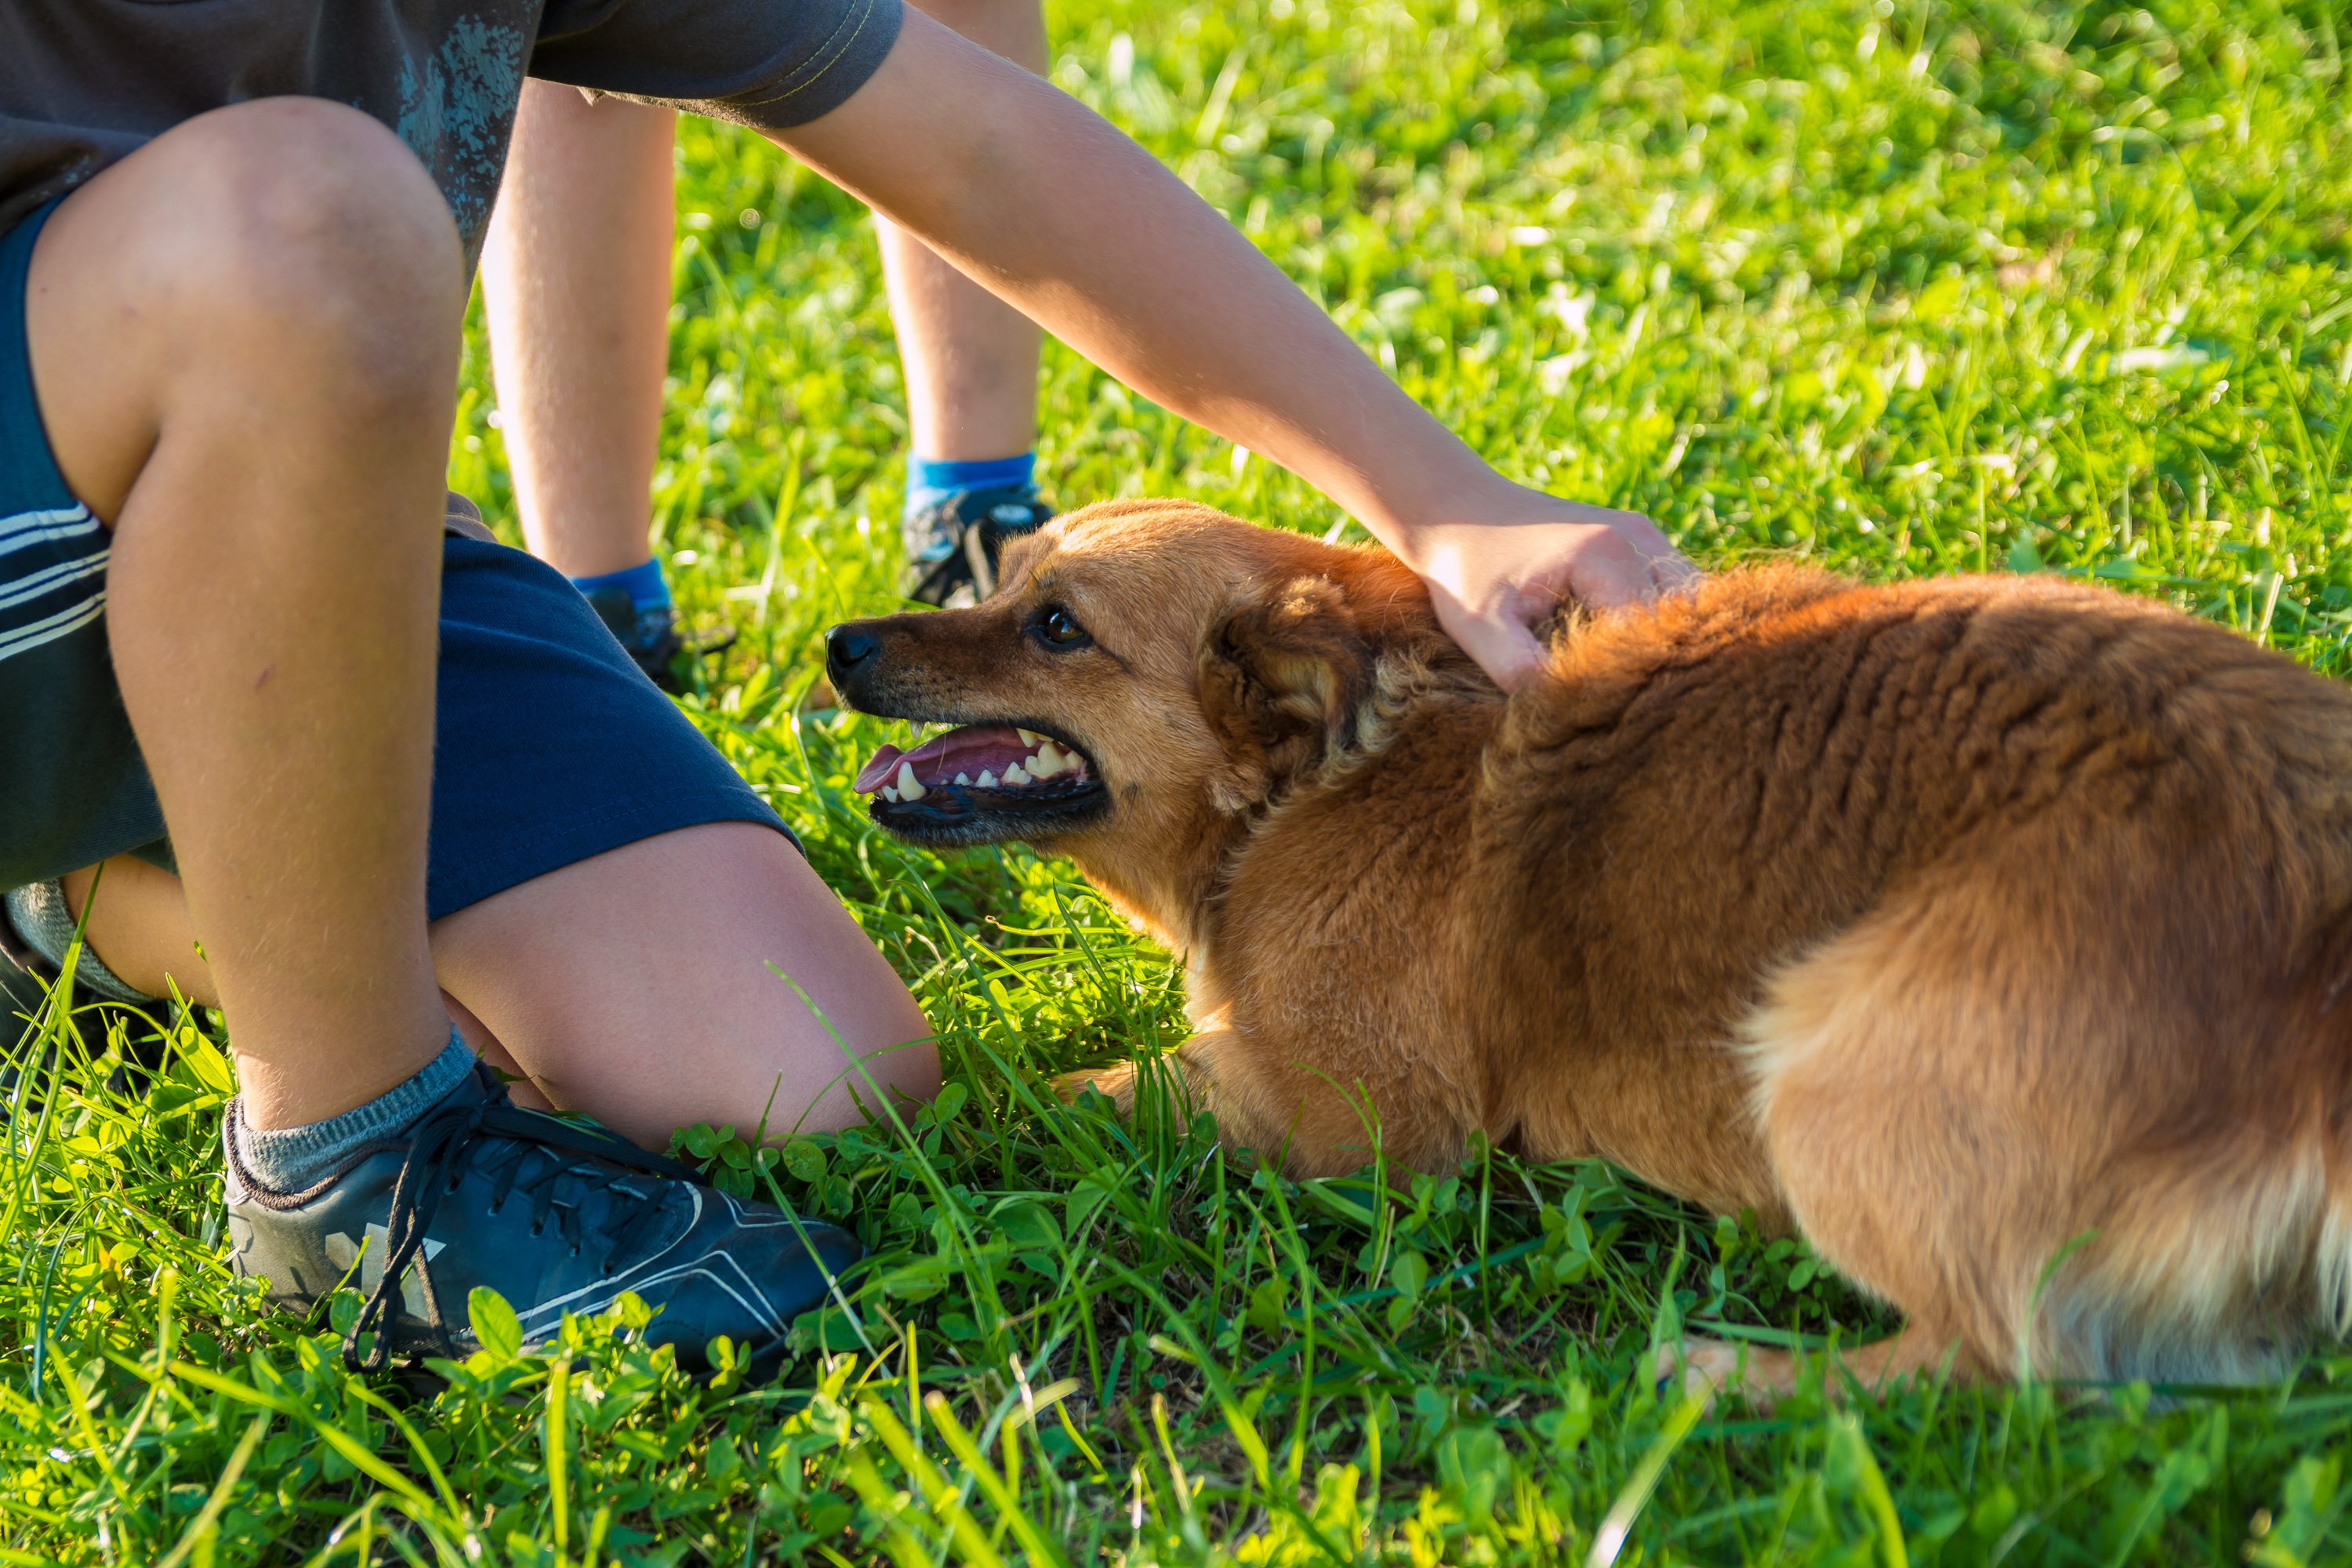
man, grass, lawn, puppy, dog, animal, child, friendship, fun, a friend of man, dog walking, dog like mammal